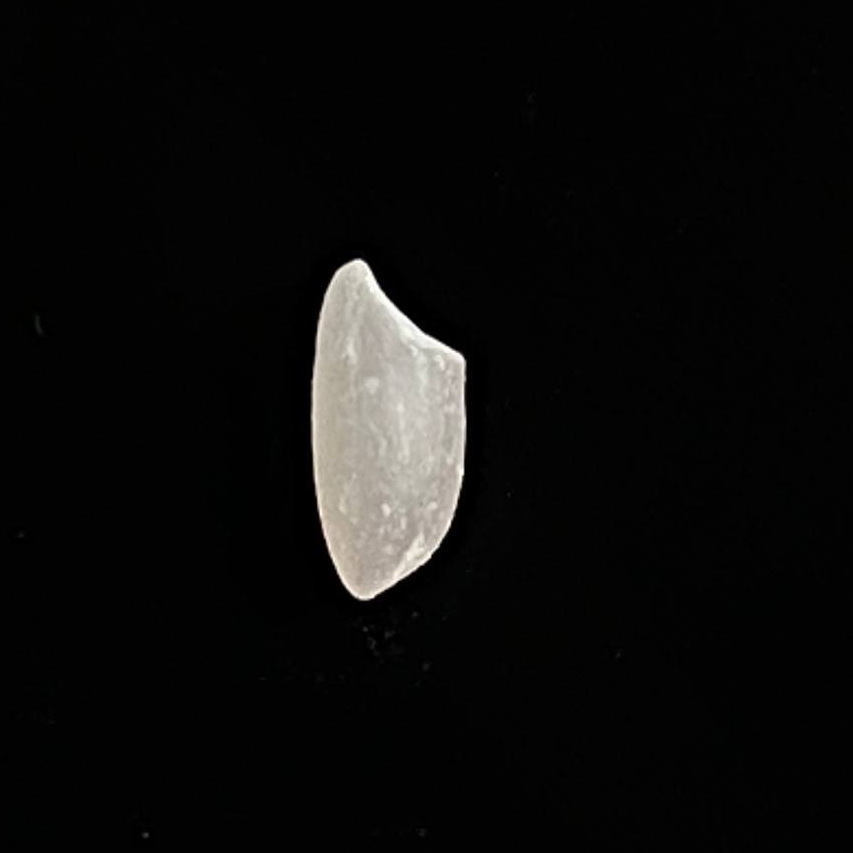
Rice variety: Chinigura_Polao